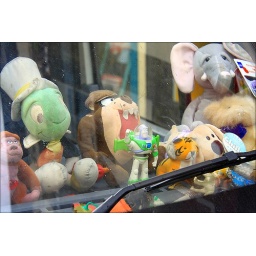
Toys behind the front window of a van on Portobello market at Notting Hill in London / United Kingdom.